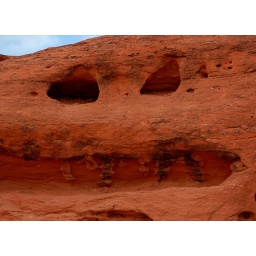
I loved the red color of the rock in St. George, Utah.